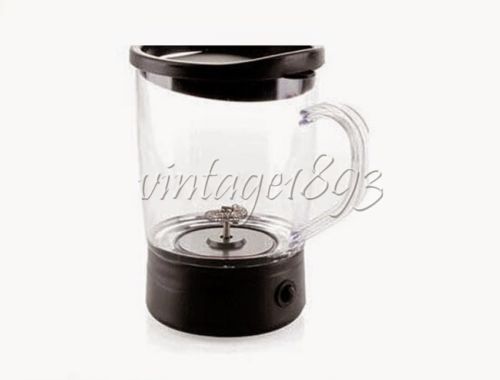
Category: mug